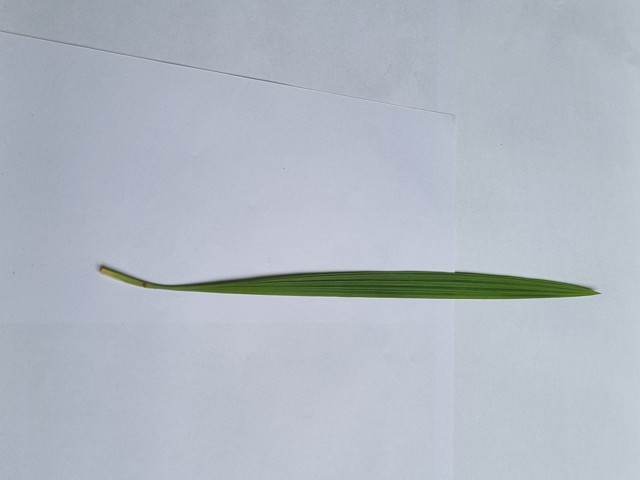
Plant: betal